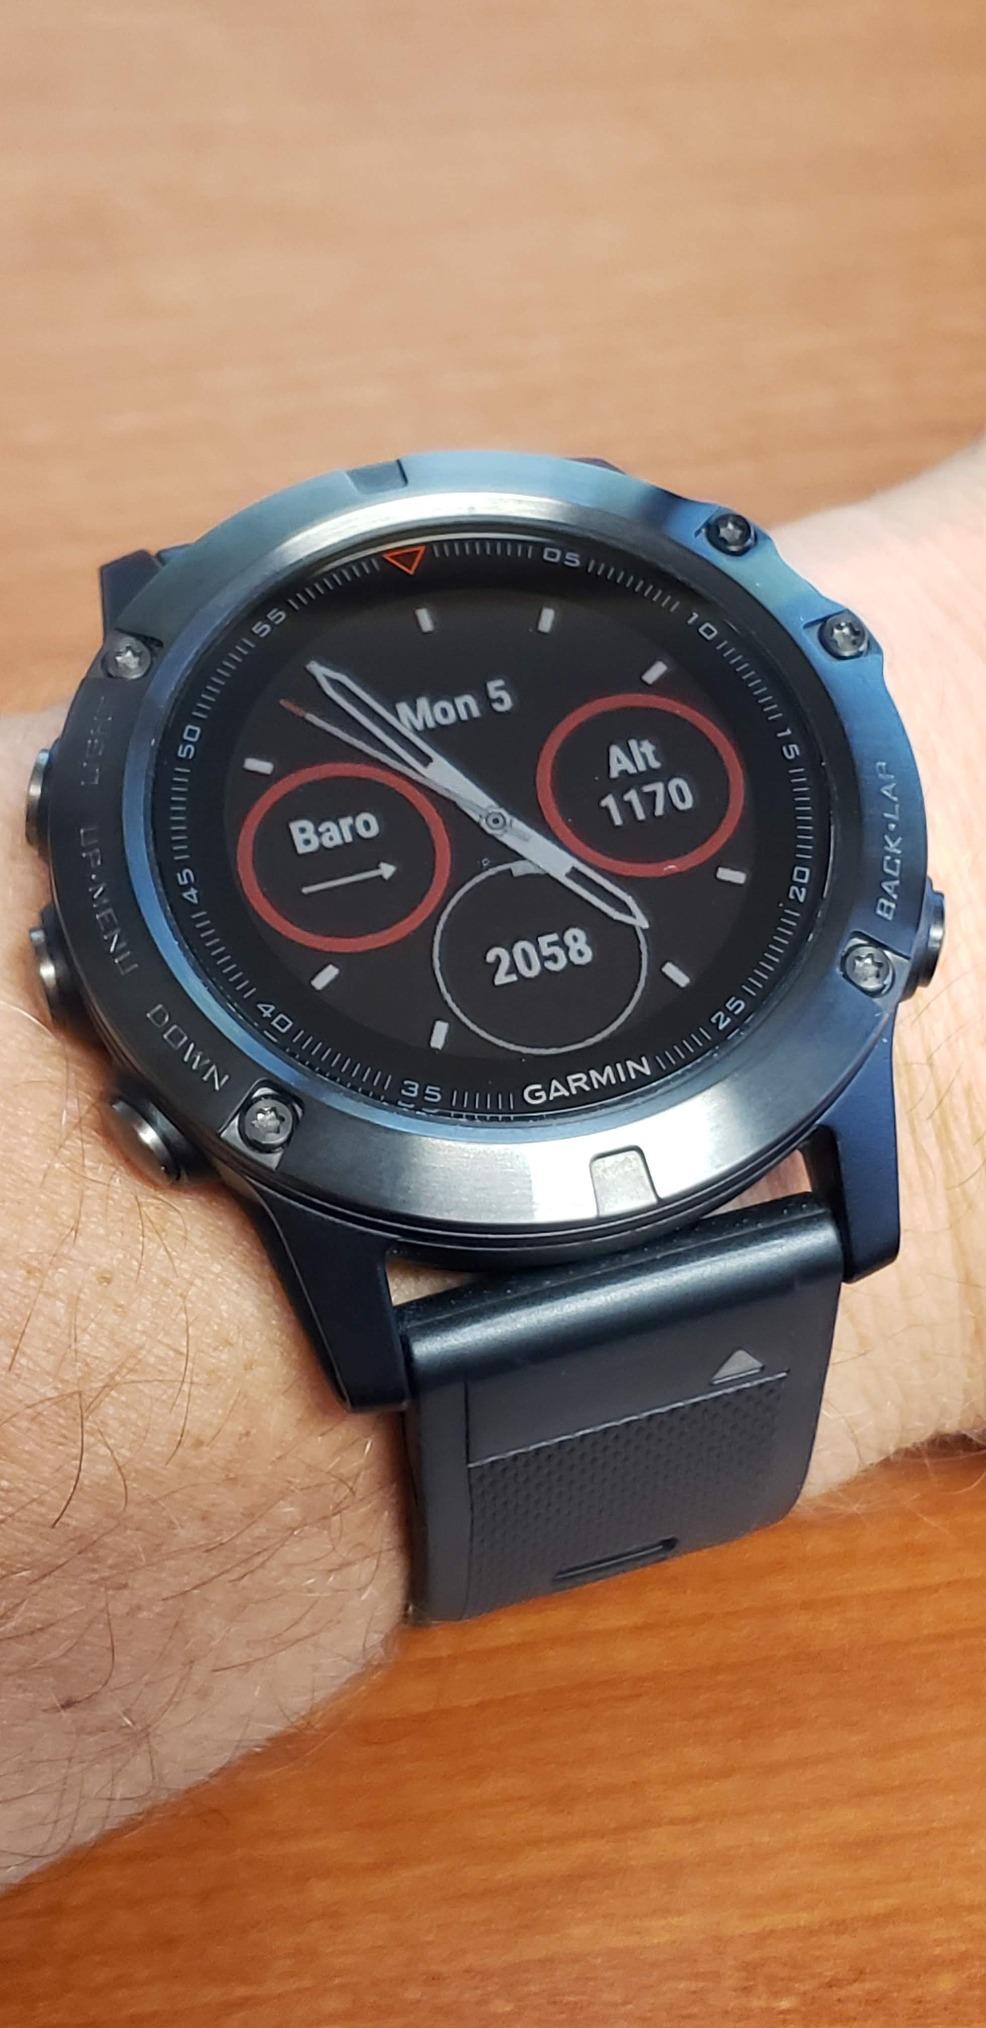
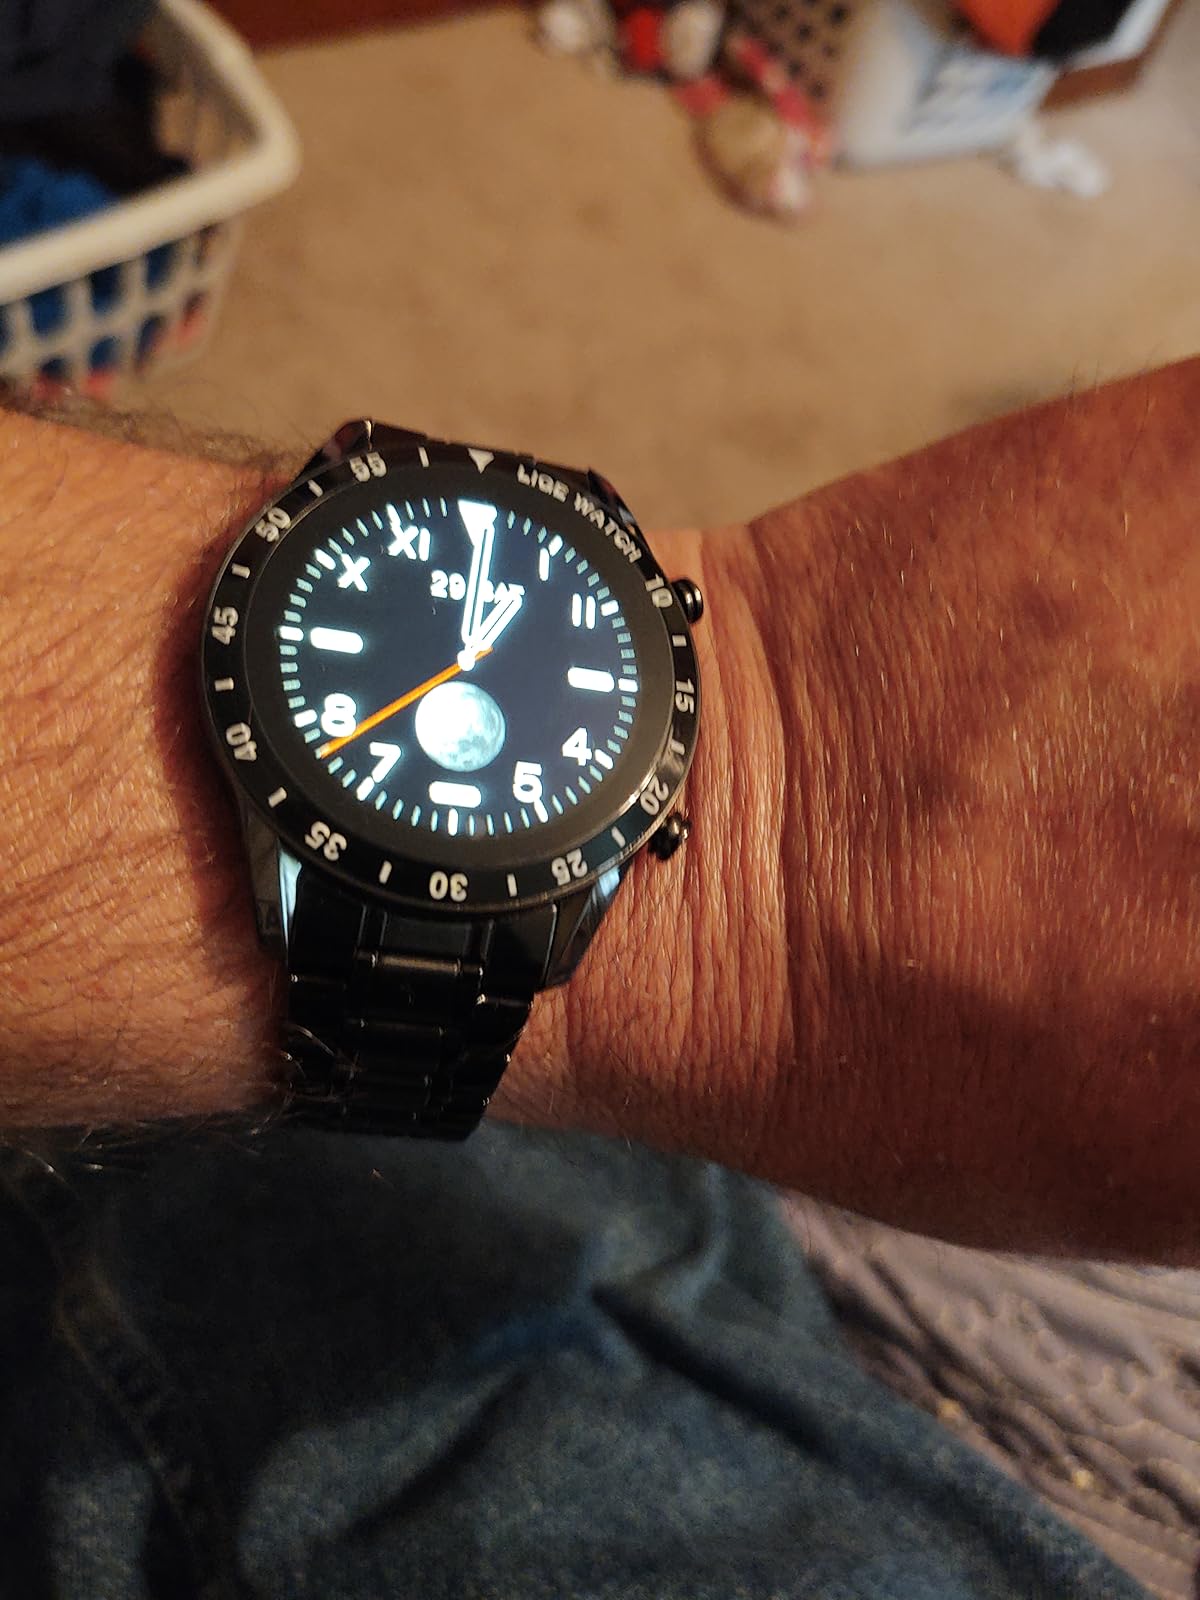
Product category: smartwatch
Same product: no